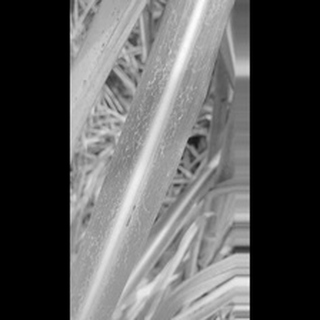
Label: sugarcane_mosaic